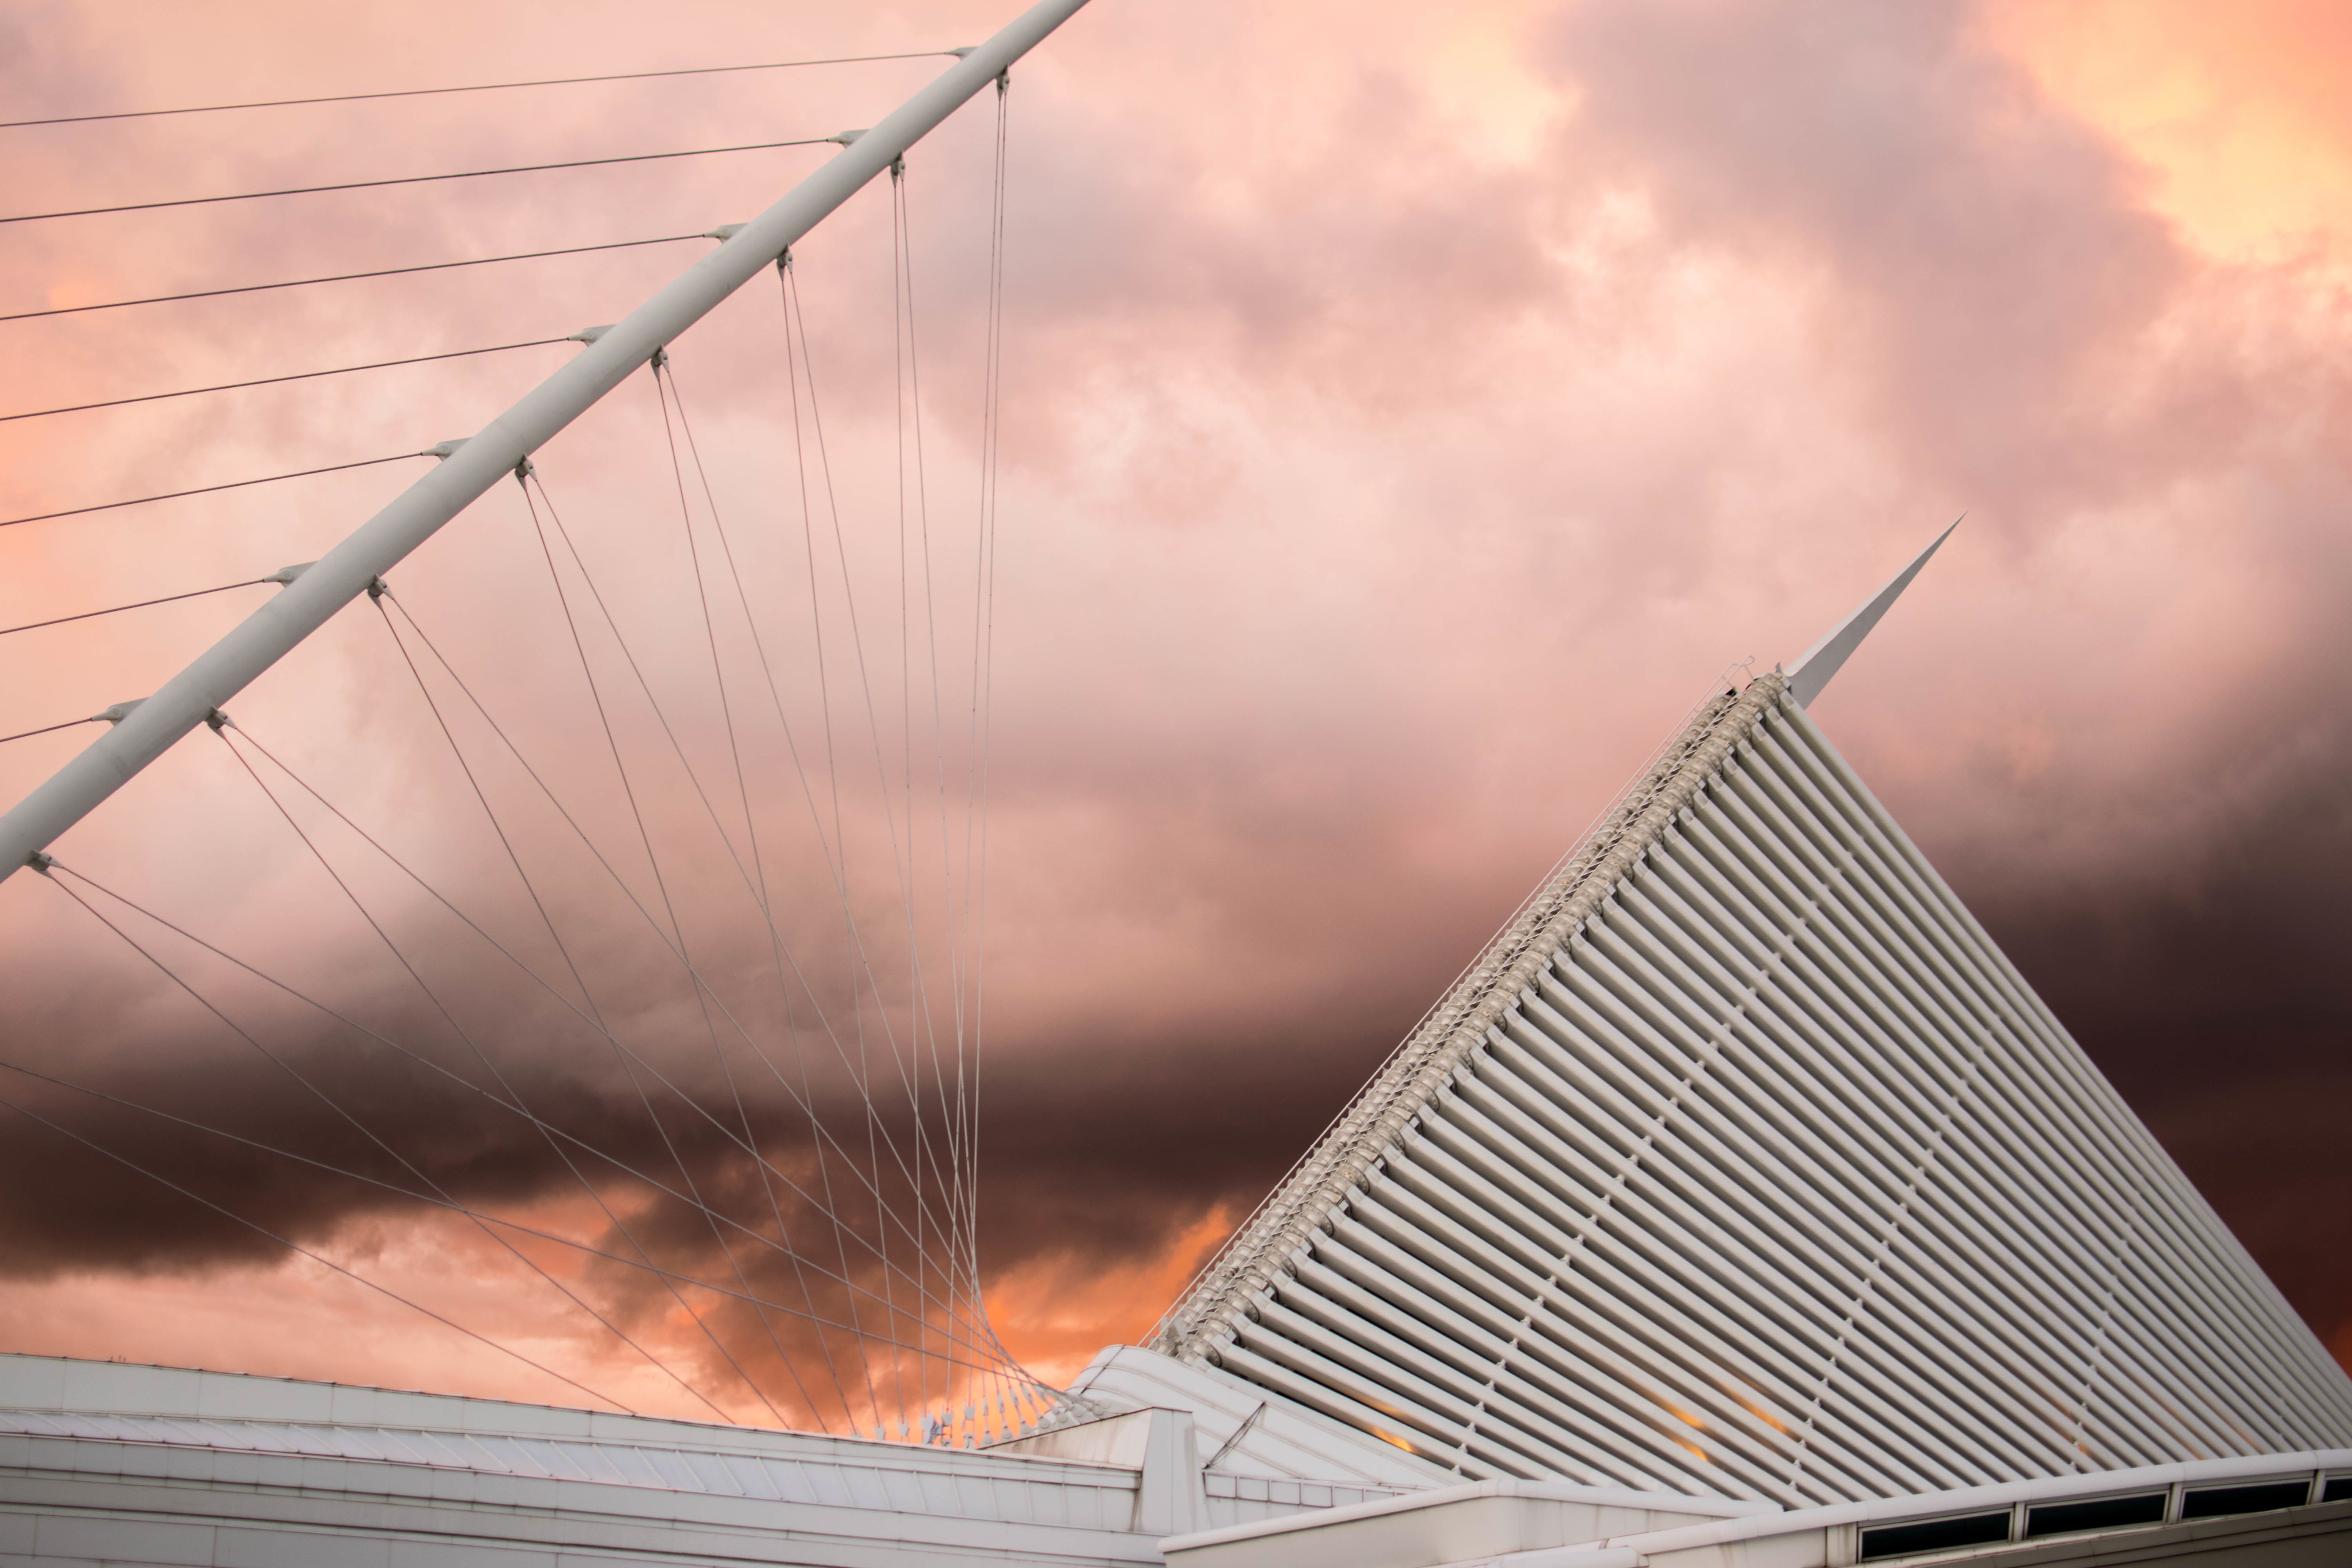
sky, sunlight, wind, roof, skyscraper, line, mast, shape